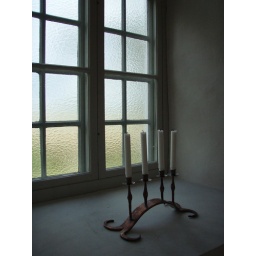
Candles in the window of an old church in south western Sweden, Sodra Lundby